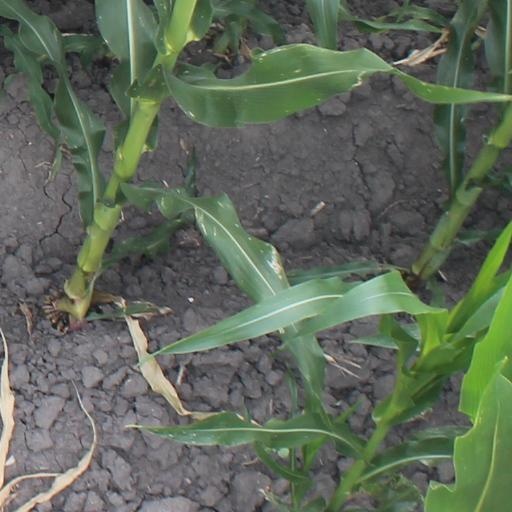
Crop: maize; corn